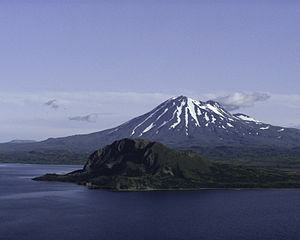
Bjerg
Bjerg i Alaska, 'Becharof National Wildlife Refuge'.
Bjerge kan være dannede ved vulkansk aktivitet, ved forskydninger i jordskorpen eller ved borterodering af omkringliggende, bløde bjergarter.